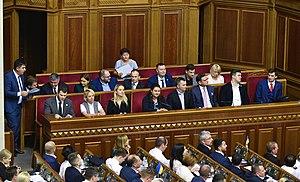
Le gouvernement Hontcharouk est le gouvernement ukrainien du 29 août 2019 au 4 mars 2020.